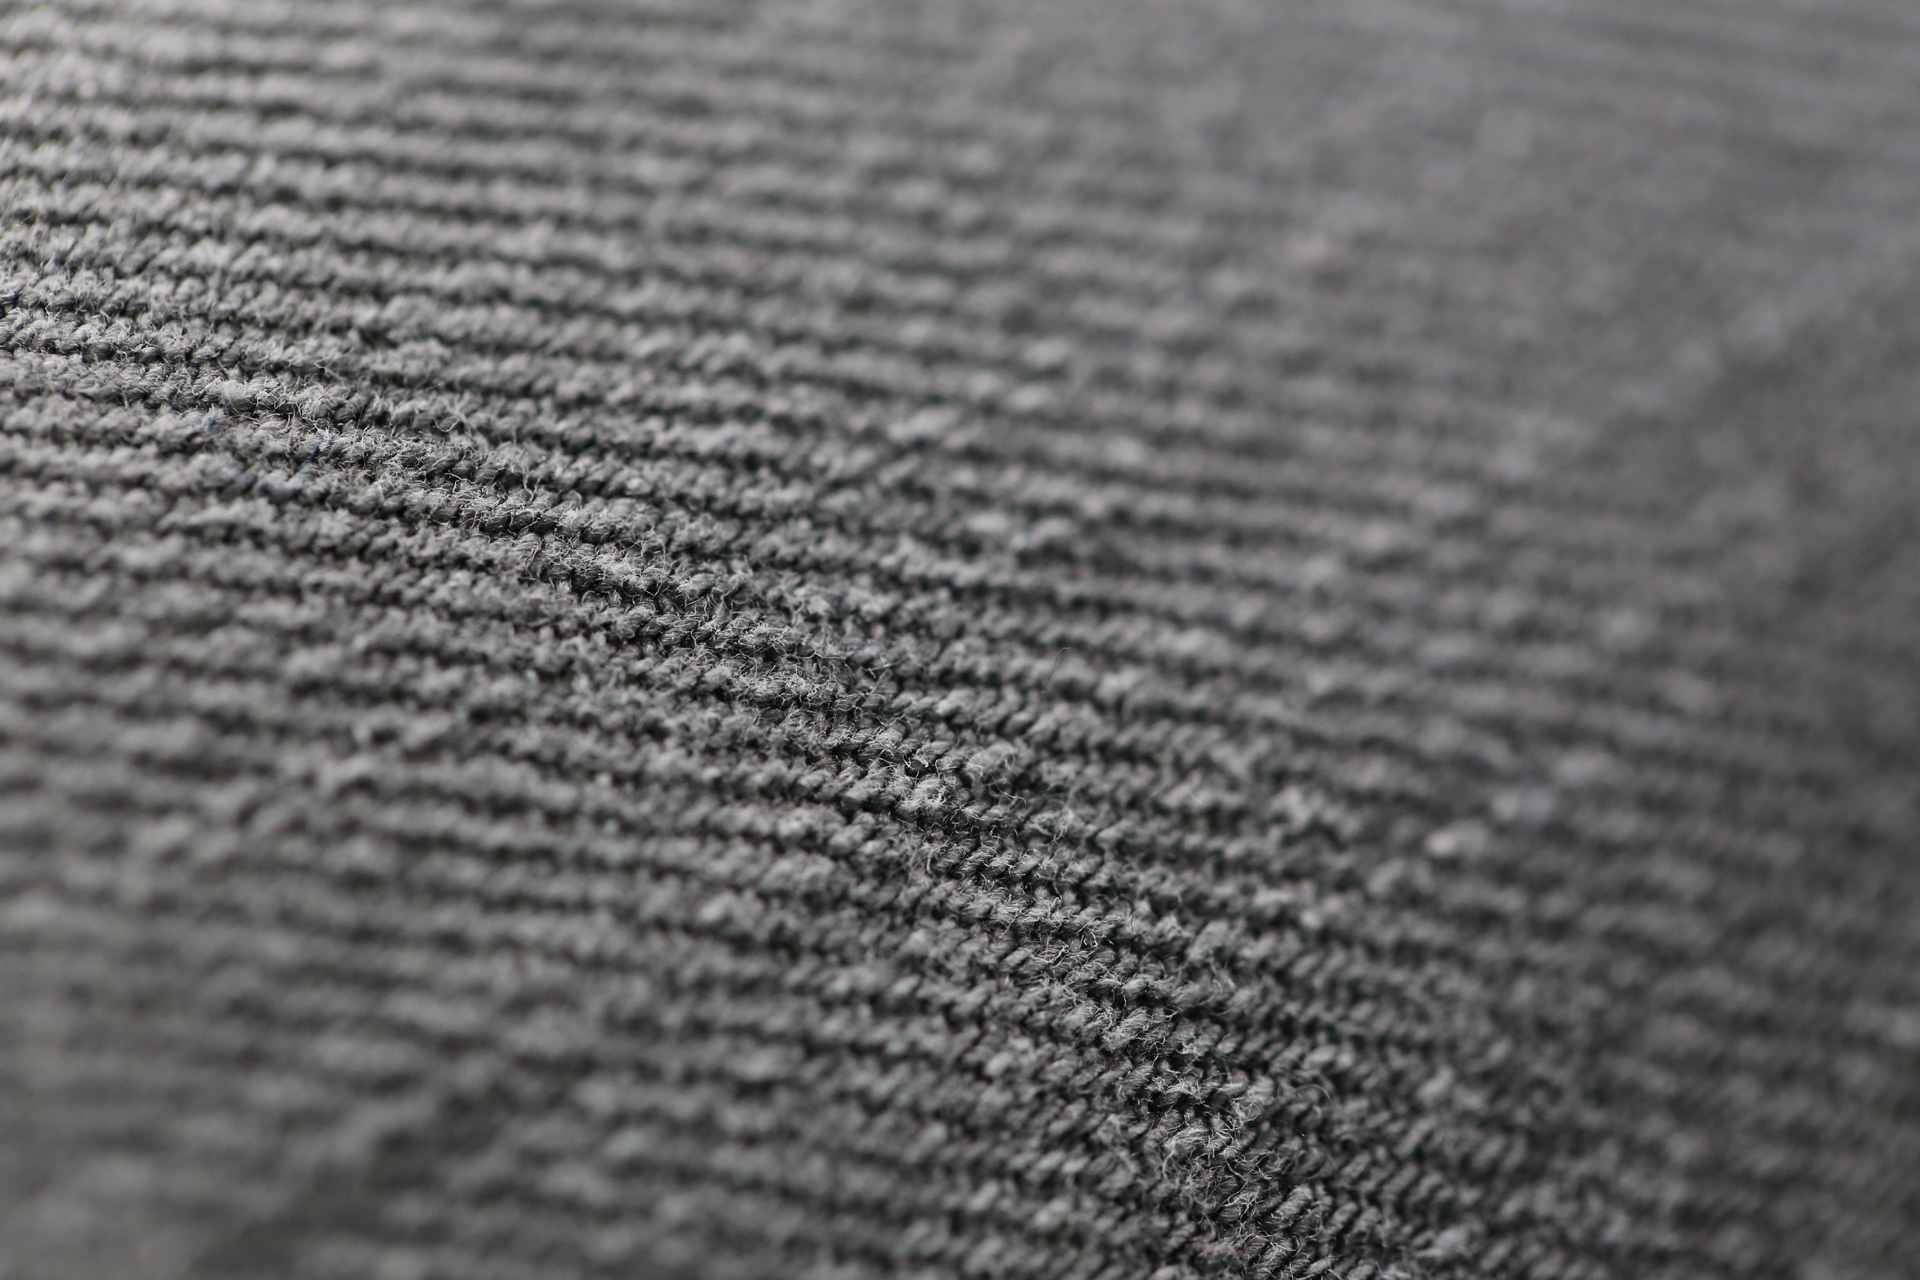
wing, black and white, wood, white, texture, floor, wall, asphalt, pattern, line, black, monochrome, cloth, linen, material, circle, close up, textile, design, cotton, fabrics, canvas, flooring, monochrome photography, fabric background